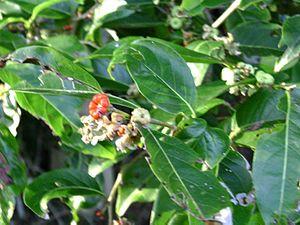
Glochidion ramiflorus ou Phyllanthus ramiflorus est une plante de la famille des Euphorbiaceae, ou des Phyllanthaceae selon la classification phylogénétique. Le nom de Glochidion ramiflorus a été donné à de nombreuses populations de plantes dans le Pacifique mais les études phylogénétiques moléculaires récentes ont conduit à restreindre cette dénomination à une population plus restreinte.